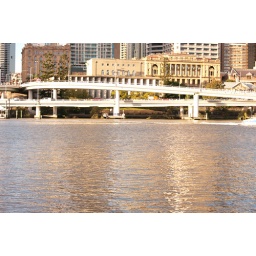
Nice to see the modern roads against the older building